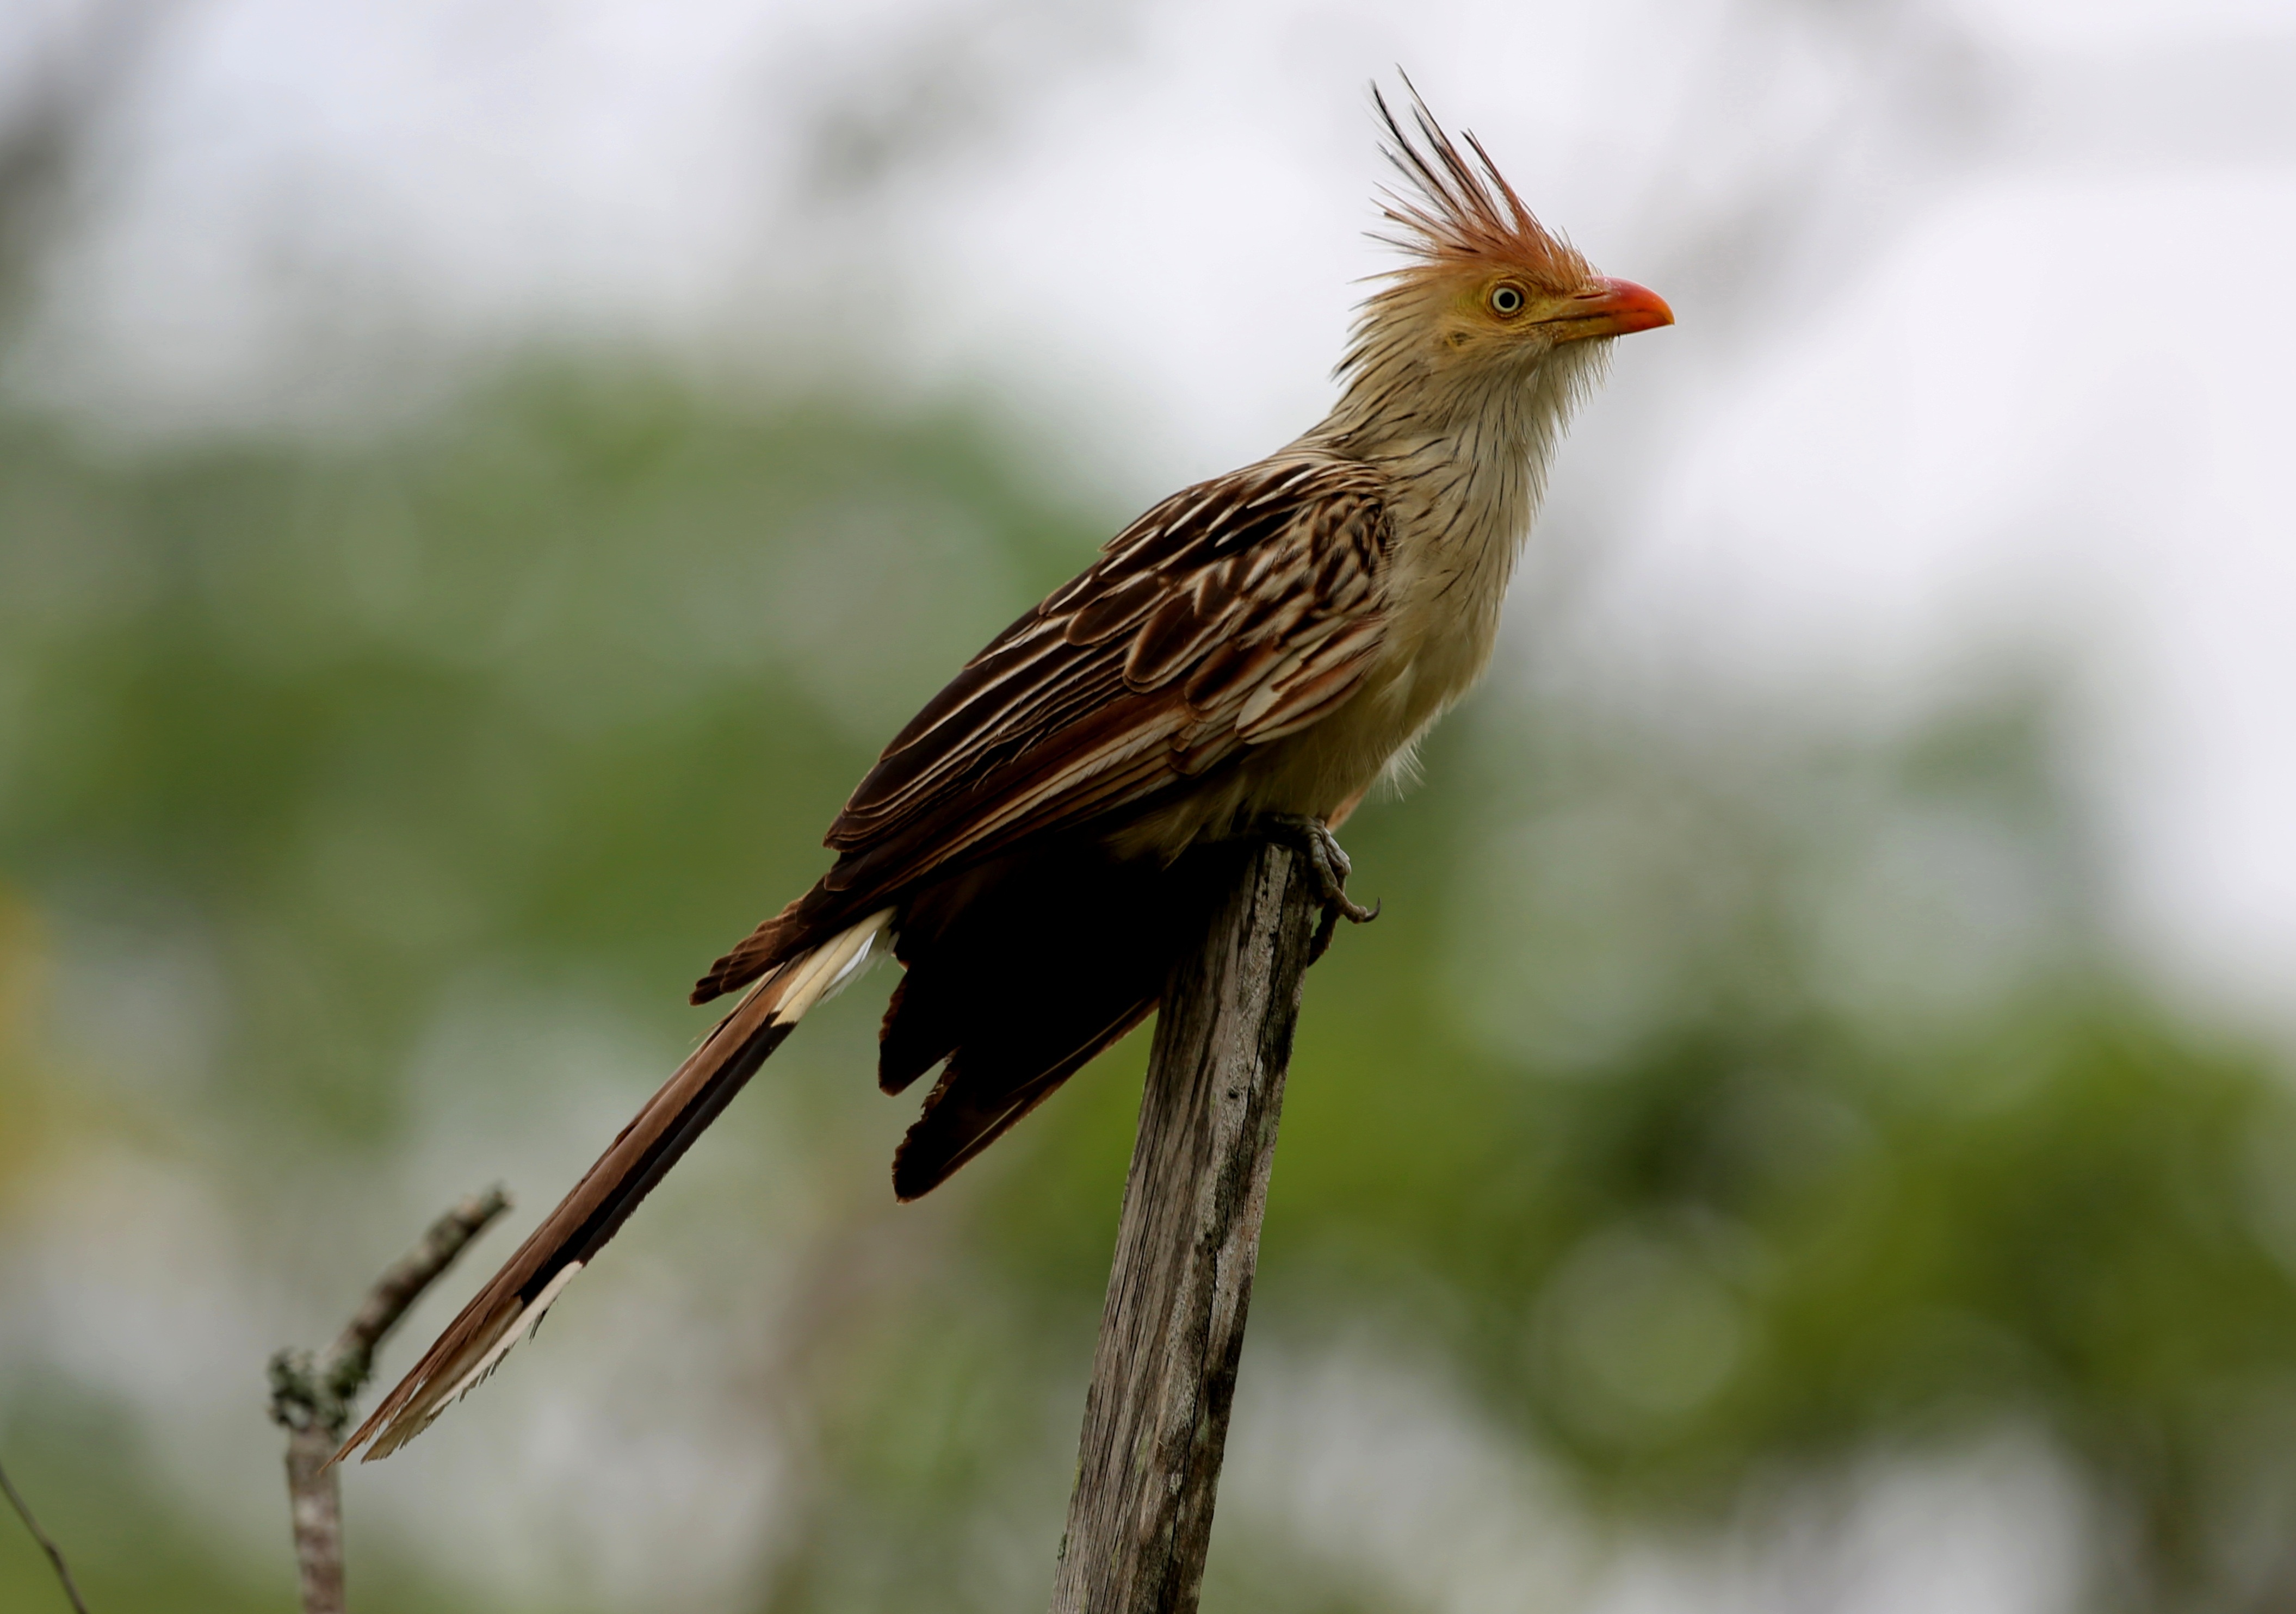
nature, branch, bird, wing, wildlife, wild, beak, fauna, close up, vertebrate, sparrow, finch, blackbird, flyer, old world flycatcher, natural habitat, anu white, perching bird, nightingale, house finch